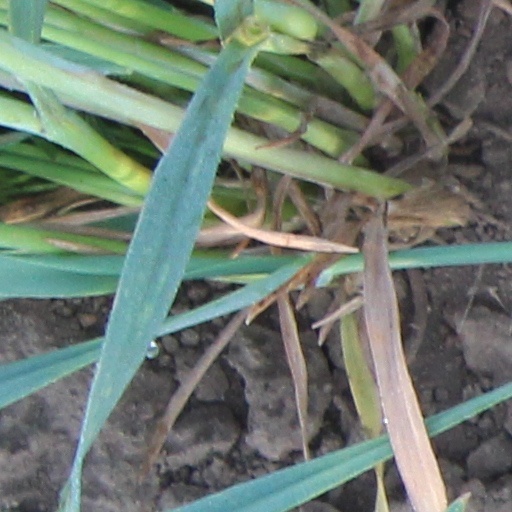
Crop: wheat